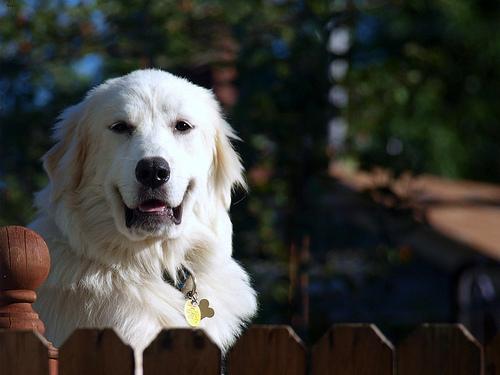
Breed: great pyrenees